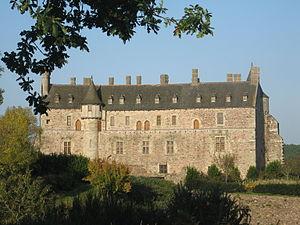
Le château de la Roche-Jagu est une forteresse qui fut construite au XVᵉ siècle et restaurée en 1968. Il est situé sur le territoire de la commune de Ploëzal dans les Côtes-d'Armor, Bretagne, France.